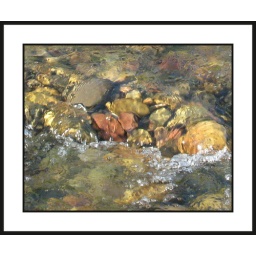
water over rocks